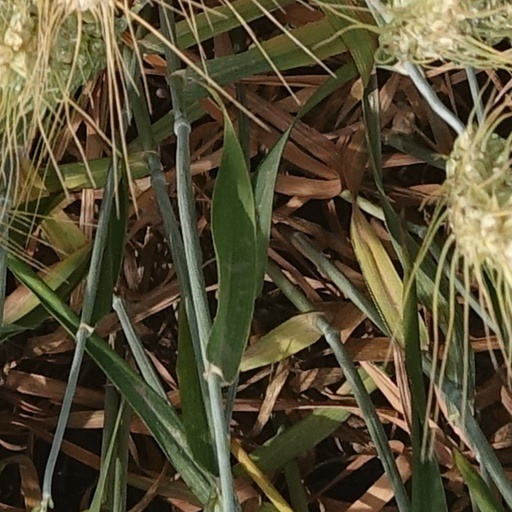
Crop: wheat